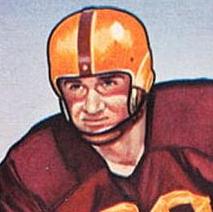
Age: 24